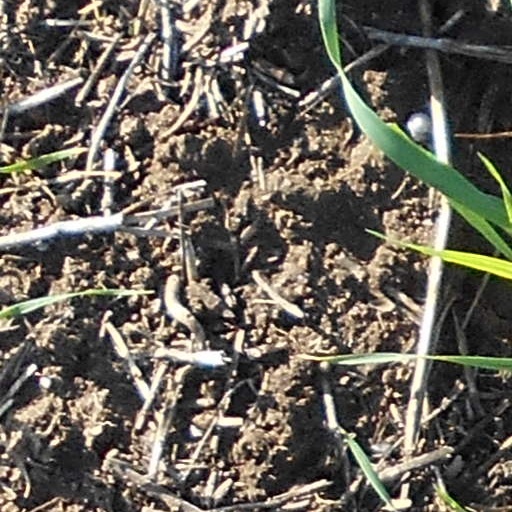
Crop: wheat